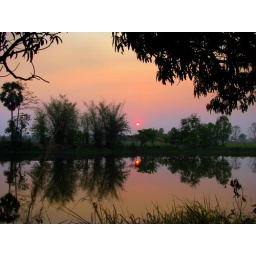
I shot this colorful reflections in a water pond nearly Udon Thani, Thailand